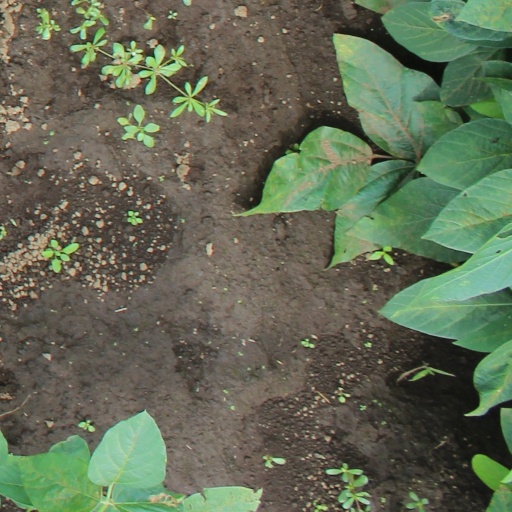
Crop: soybean